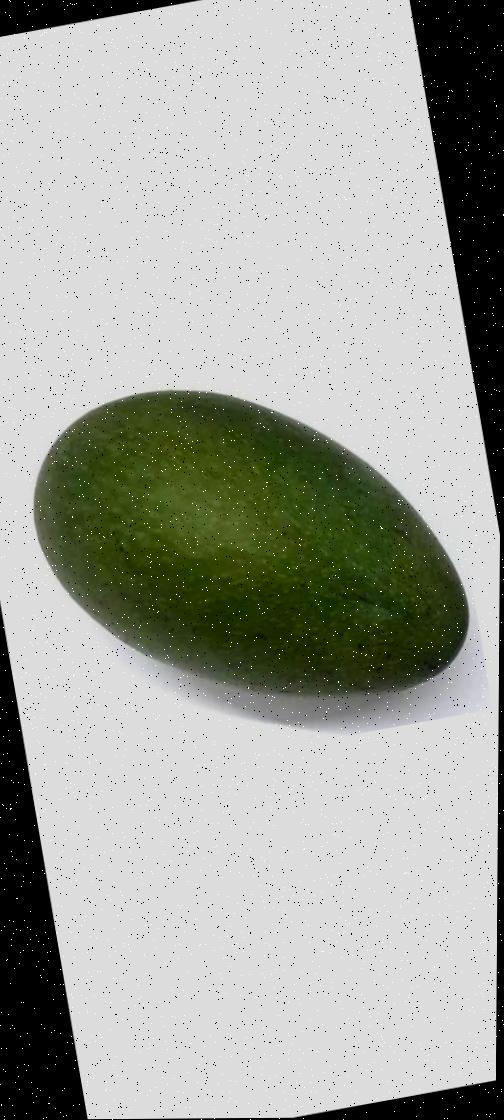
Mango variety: Ashshina Zhinuk